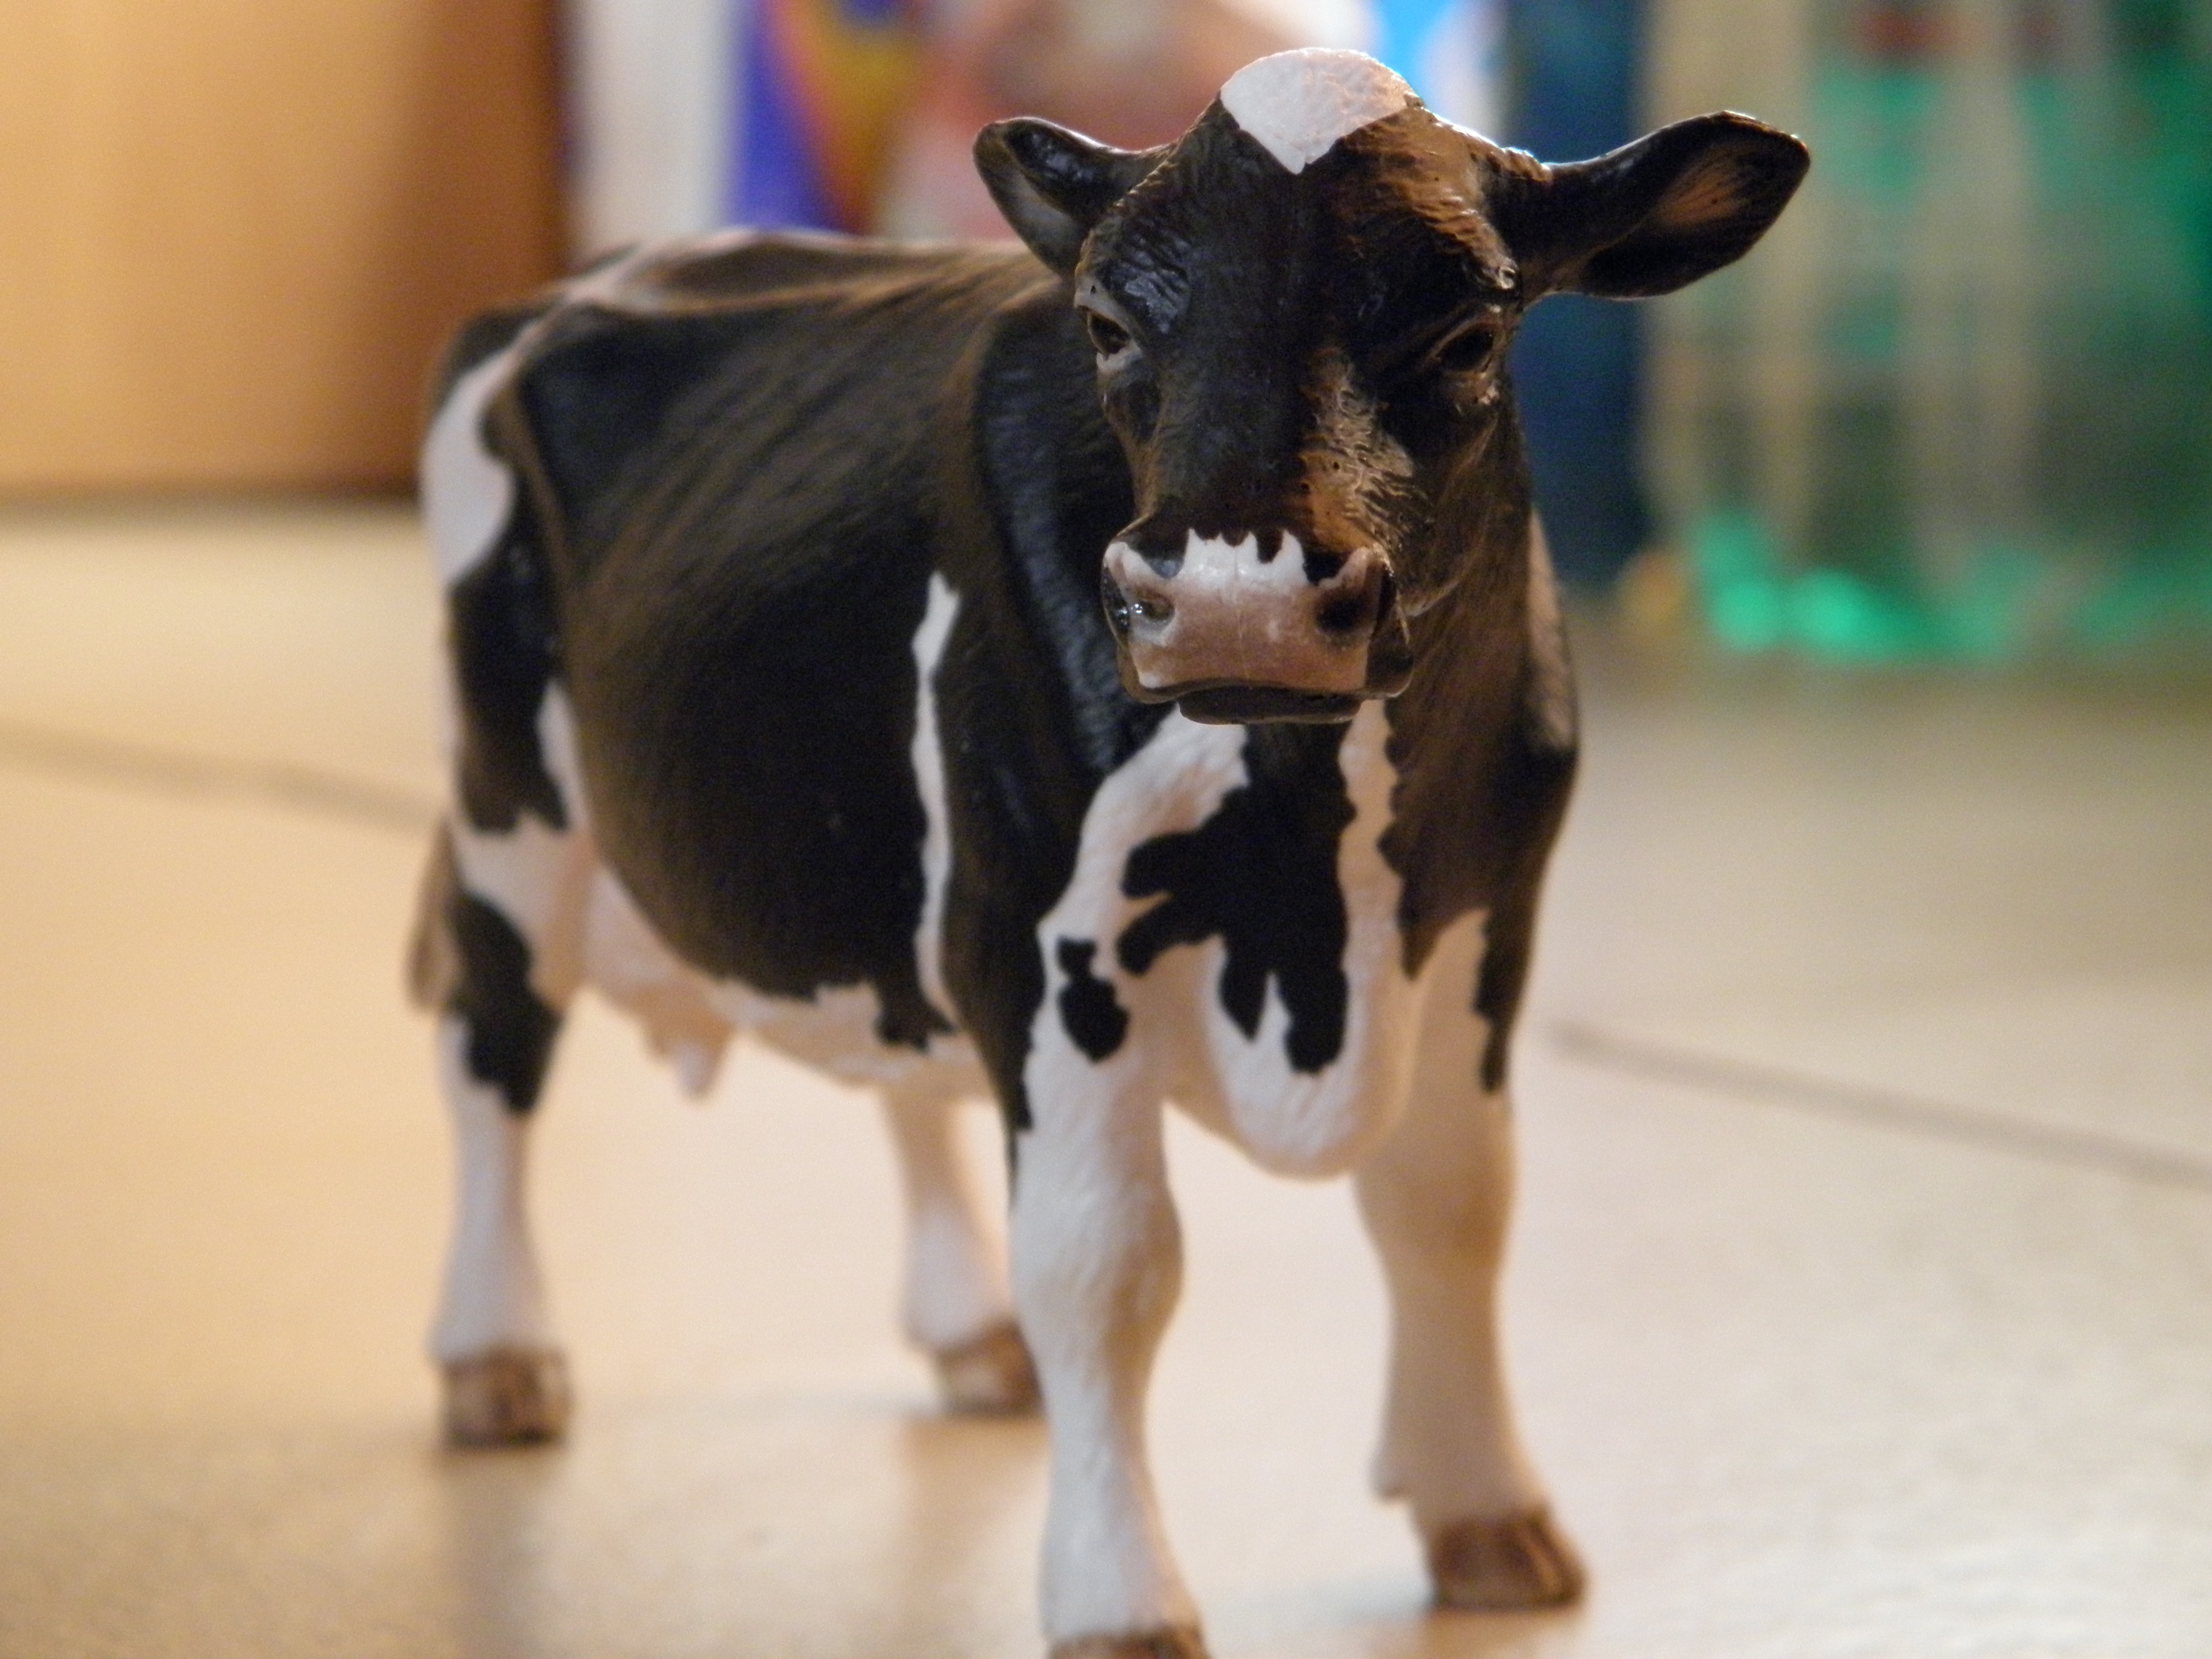
animal, food, cow, mammal, cows, bull, figure, funny, dairy, dairy cow, cattle like mammal